Peter White (Michigan politician)

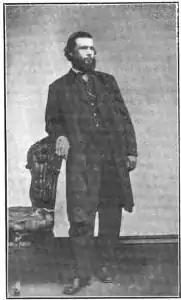
Peter White in the 1860s

In addition to his earlier real estate dealings, White began contracting to supply materials for construction. He supplied Norway pine for the Marquette ore docks.